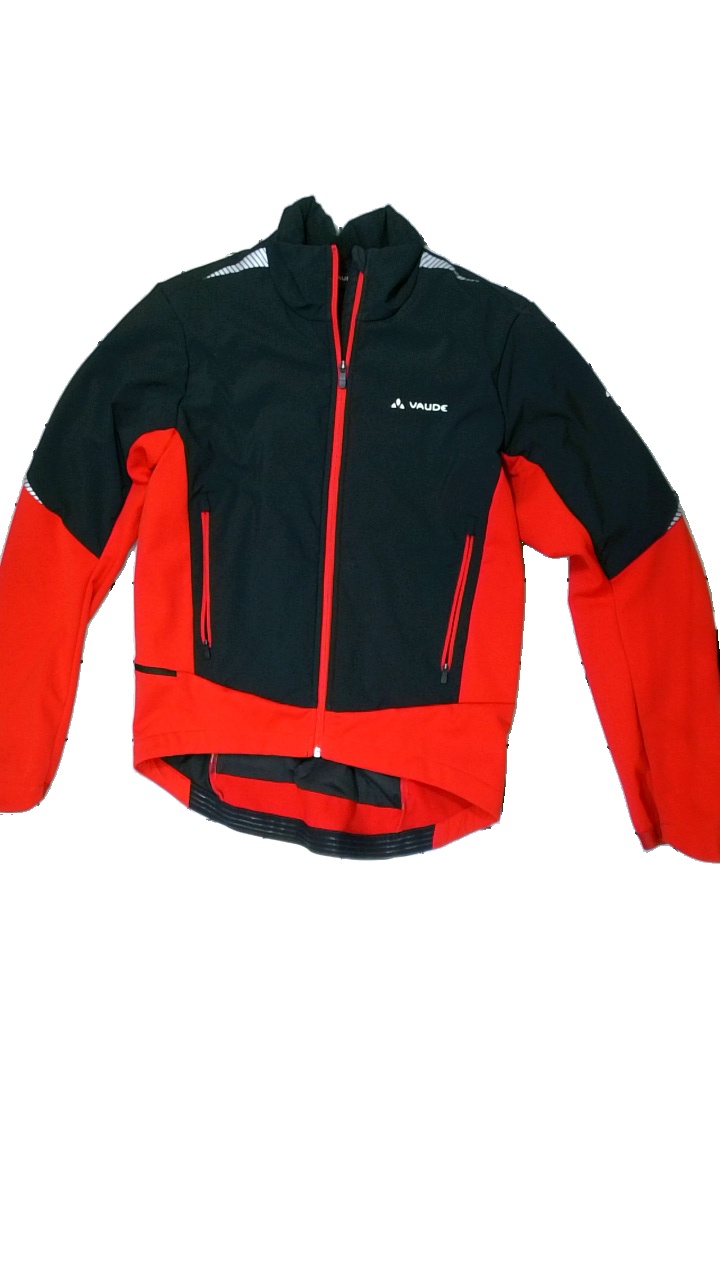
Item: Jacket (Ladies)
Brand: Vaude
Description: red and black functional jacket
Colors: Black, Red
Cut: Regular
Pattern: Logo print
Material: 100% Polyester
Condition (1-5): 5
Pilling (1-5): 5
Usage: Reuse
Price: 250-400